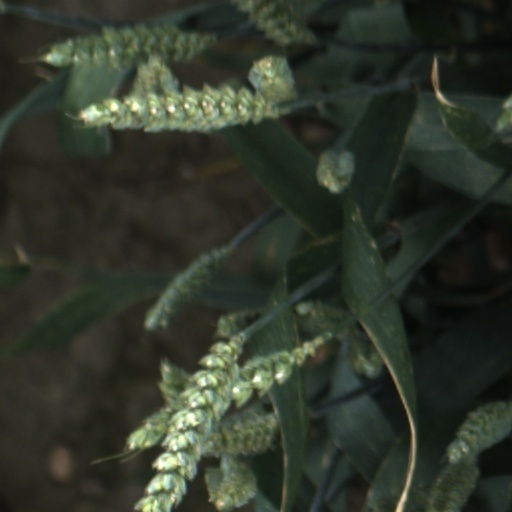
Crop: wheat